Steve Ongerth

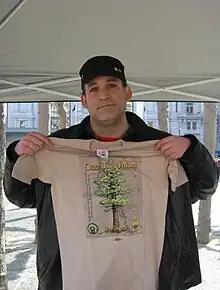
Steve Ongerth holding a shirt promoting his soon-to-be published book about Judi Bari

Steve Ongerth (born April 24, 1971) is an American labor activist, environmentalist, political activist, and webmaster based in the San Francisco Bay Area. He served as writer and editor of "One Big Union: Judi Bari’s Vision of Green-Worker Alliances in Redwood Country" (2010).